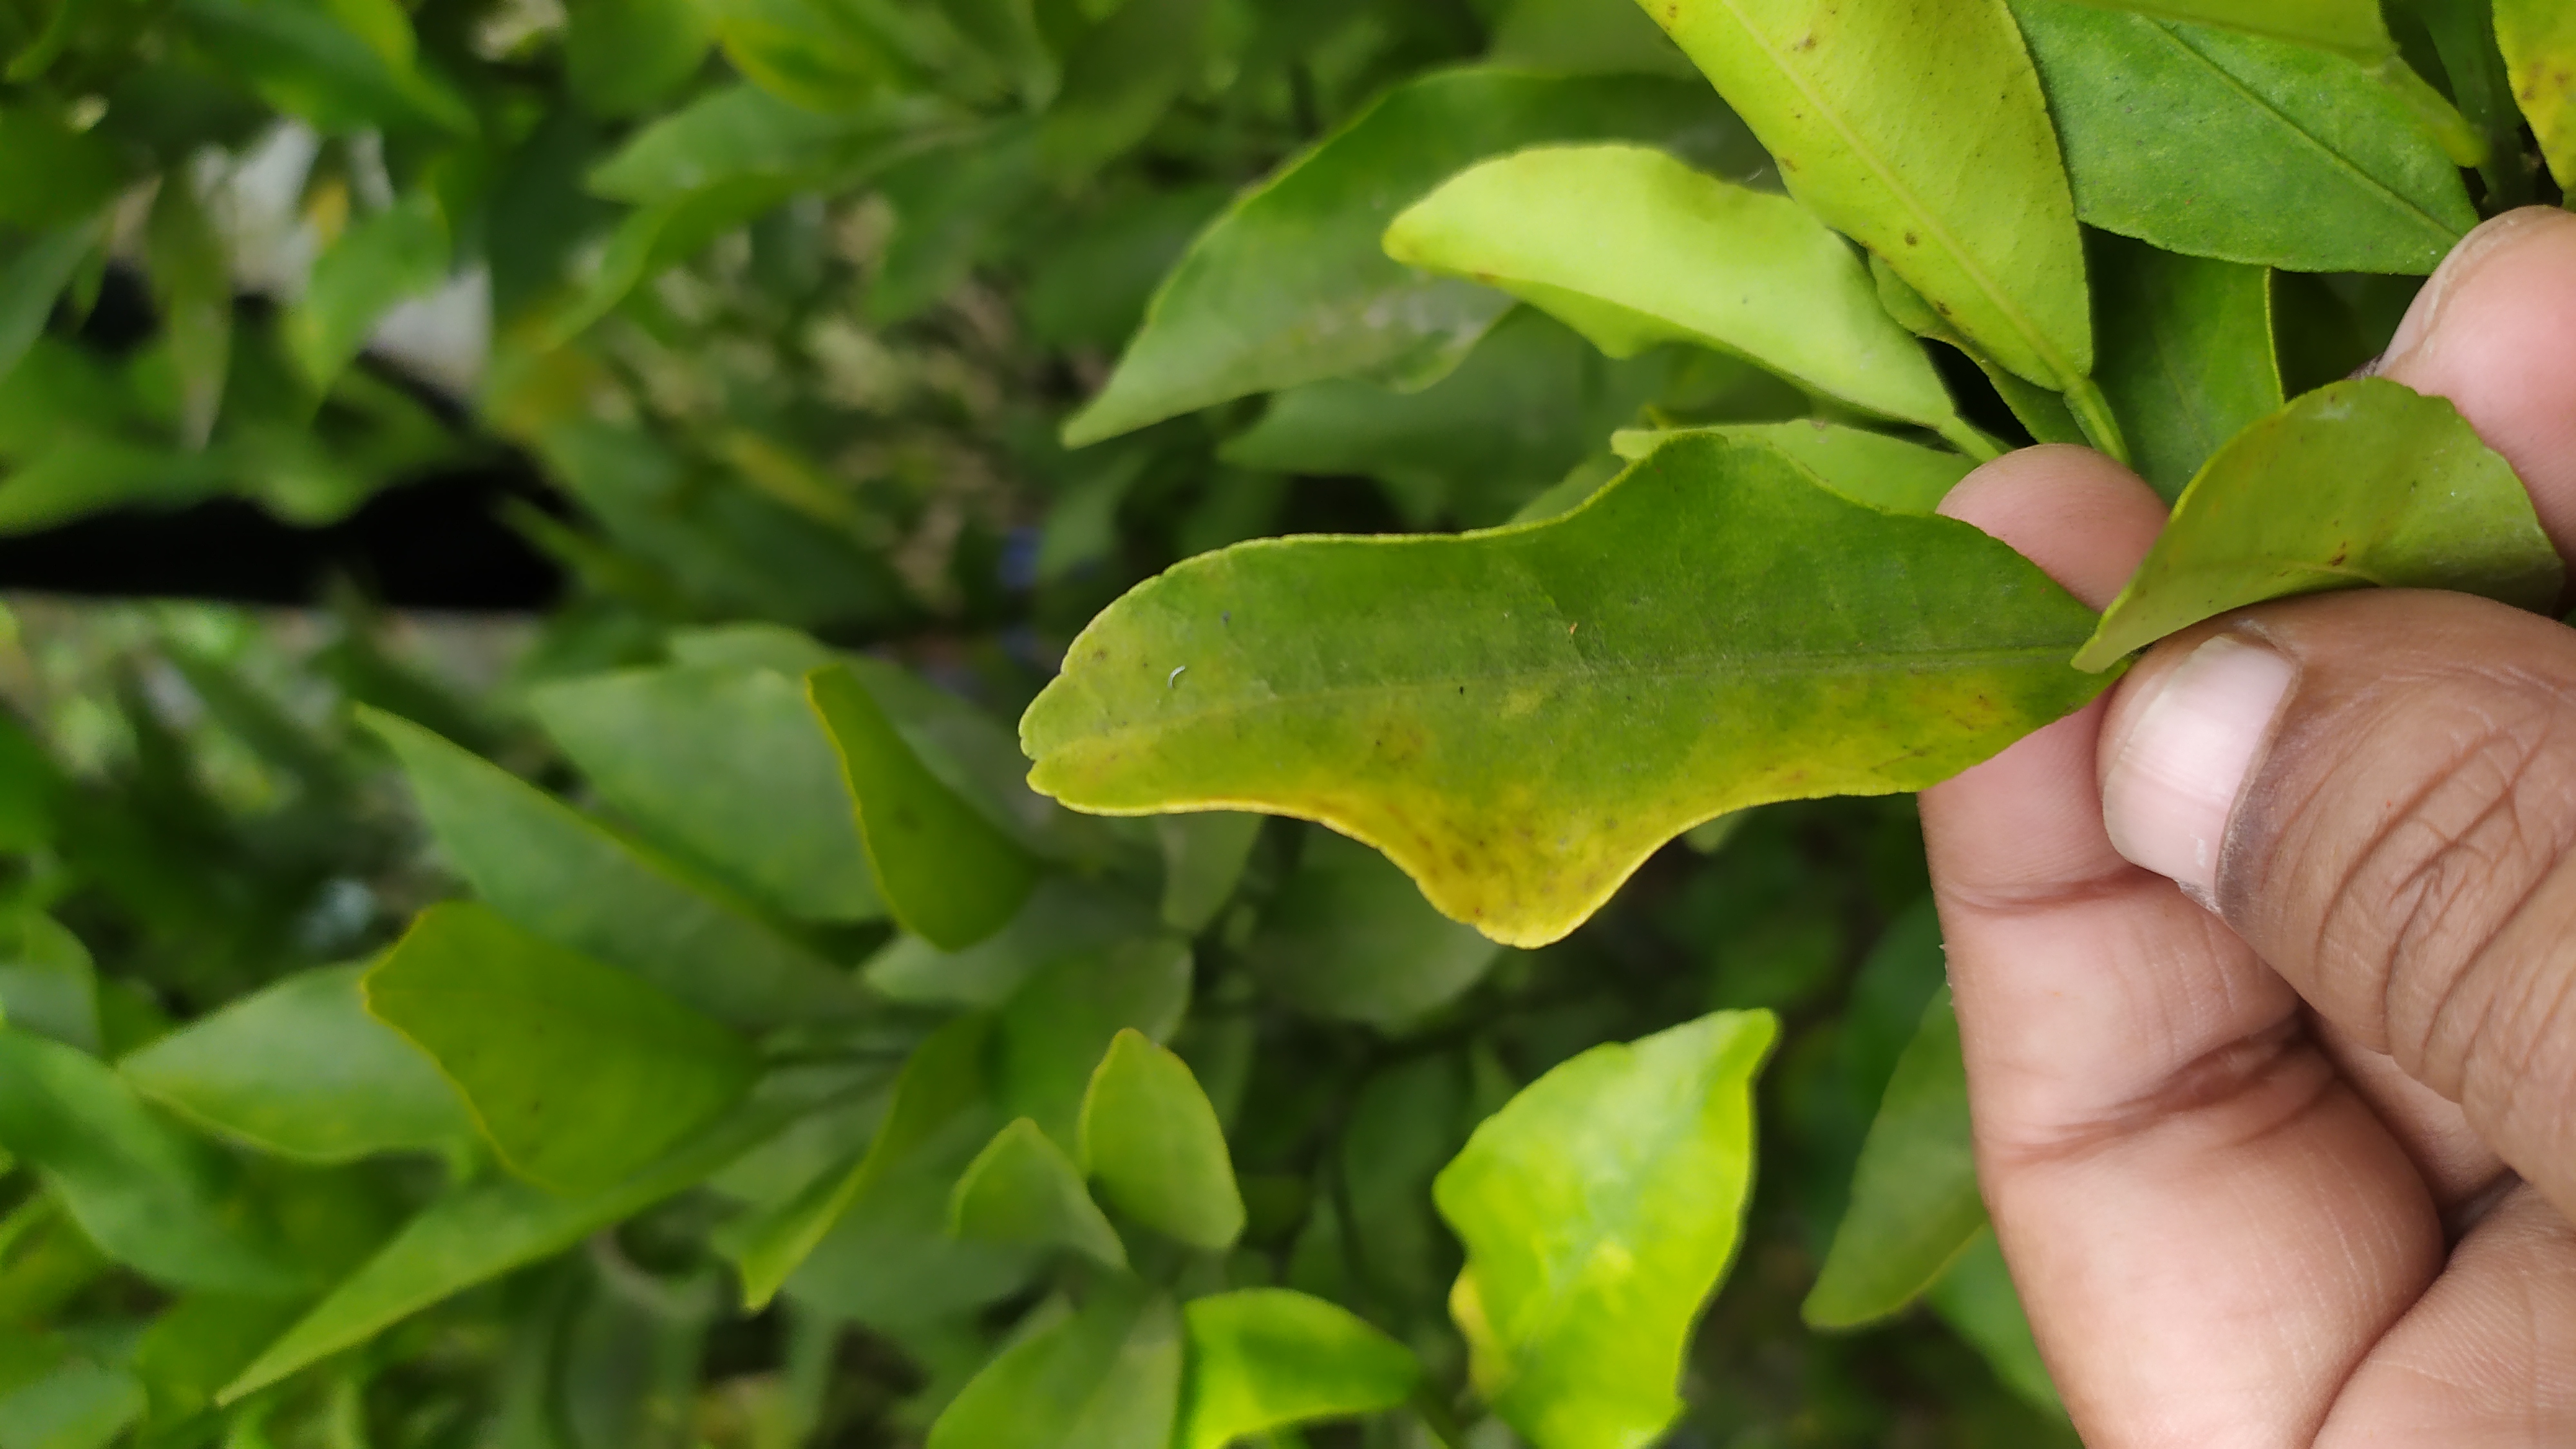
Mandarin leaf variety: Darjeling